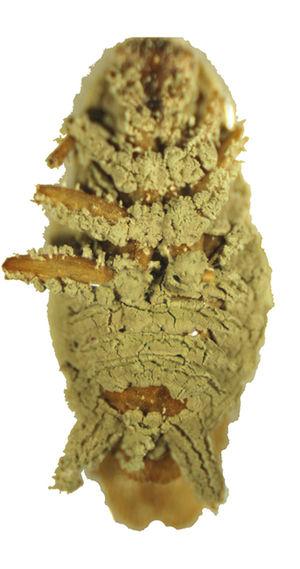
Metarhizium est un genre de champignons entomopathogènes dans la famille des Clavicipitaceae. Avec l'arrivée des techniques d'empreinte génétique, il est maintenant possible de placer ces champignons dans des taxons corrects. Ce sont des formes asexuées de champignons ascomycètes.
Metarhizium anisopliae, connu auparavant sous le nom de Entomophthora anisopliae, est une espèce de champignons mitosporiques avec une reproduction asexuée de la famille des Clavicipitaceae. Jusqu'à récemment l'espèce renfermait un certain nombre de variétés qui ont acquis maintenant le rang d'espèce. Les nouvelles espèces sont Metarhizium majus, M. lepidiotae et M. acridum.